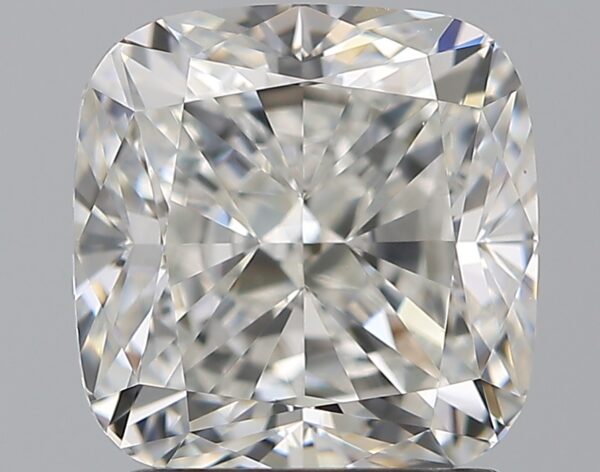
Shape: cushion
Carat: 2
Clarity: VS1
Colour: F
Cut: EX
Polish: EX
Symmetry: EX
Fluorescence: ST
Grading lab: GIA
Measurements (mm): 7 x 6.8 x 4.75